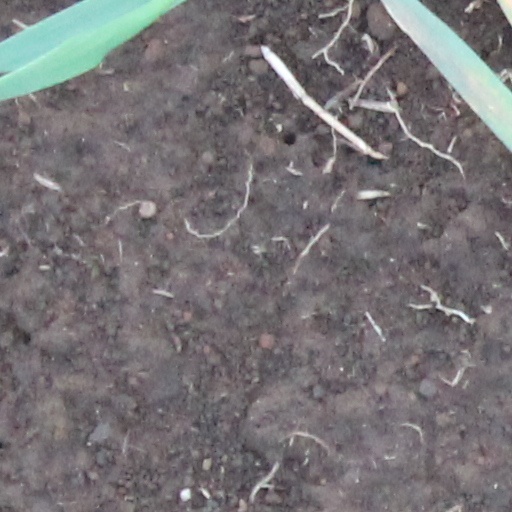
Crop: wheat